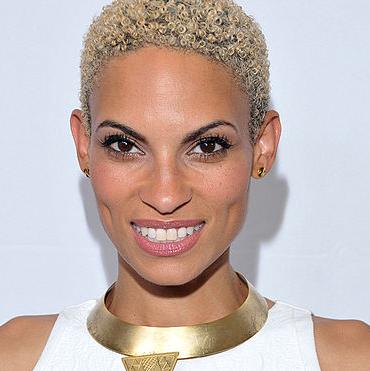
Age: 37